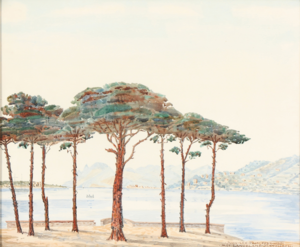
Aage Langeland-Mathiesen / Værker / Projekter
Kystparti fra Juan-les-Pins (1930)
Henrik Aage Langeland-Mathiesen var en dansk arkitekt, hvis værker i skønvirke og nybarok udført sammen med Ulrik Plesner var toneangivende i dansk arkitektur omkring 1910.